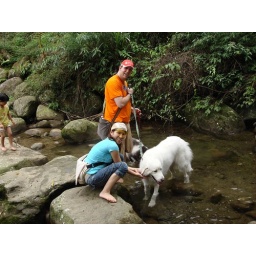
little one is in the back drinking water from the river